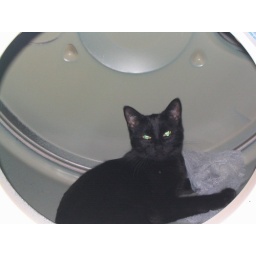
Our black cat hiding in the dryer.